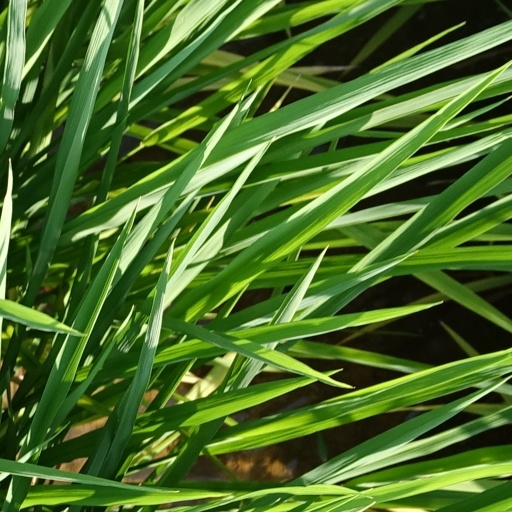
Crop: rice